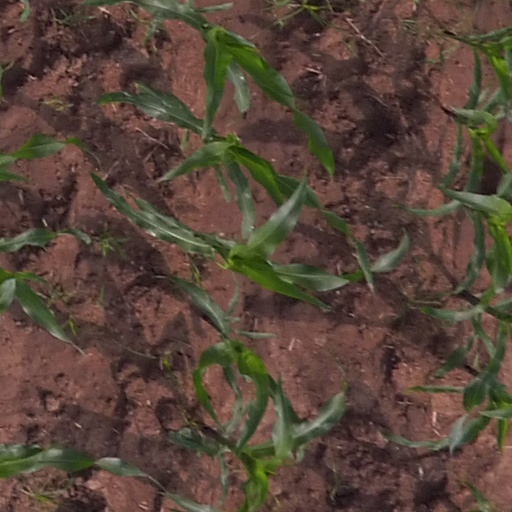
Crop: maize; corn